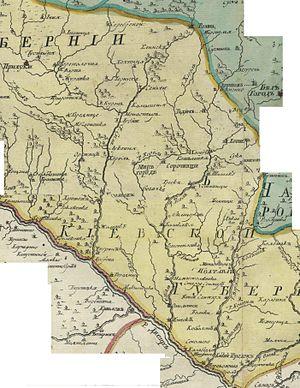
Région de Poltava sur la carte en 1745